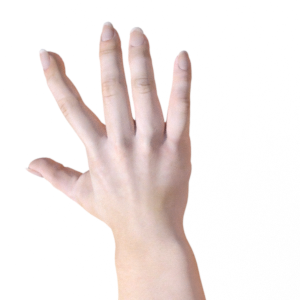
Label: paper